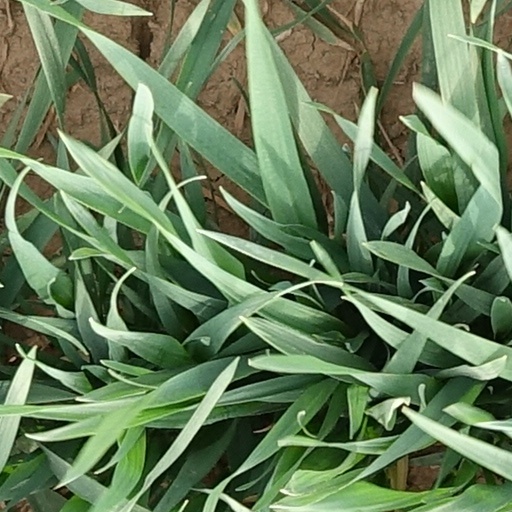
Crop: wheat